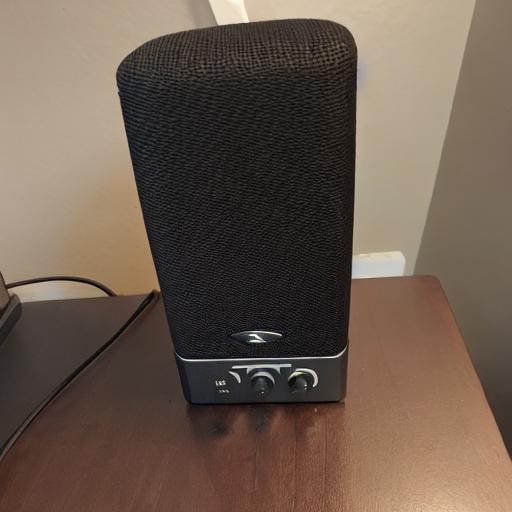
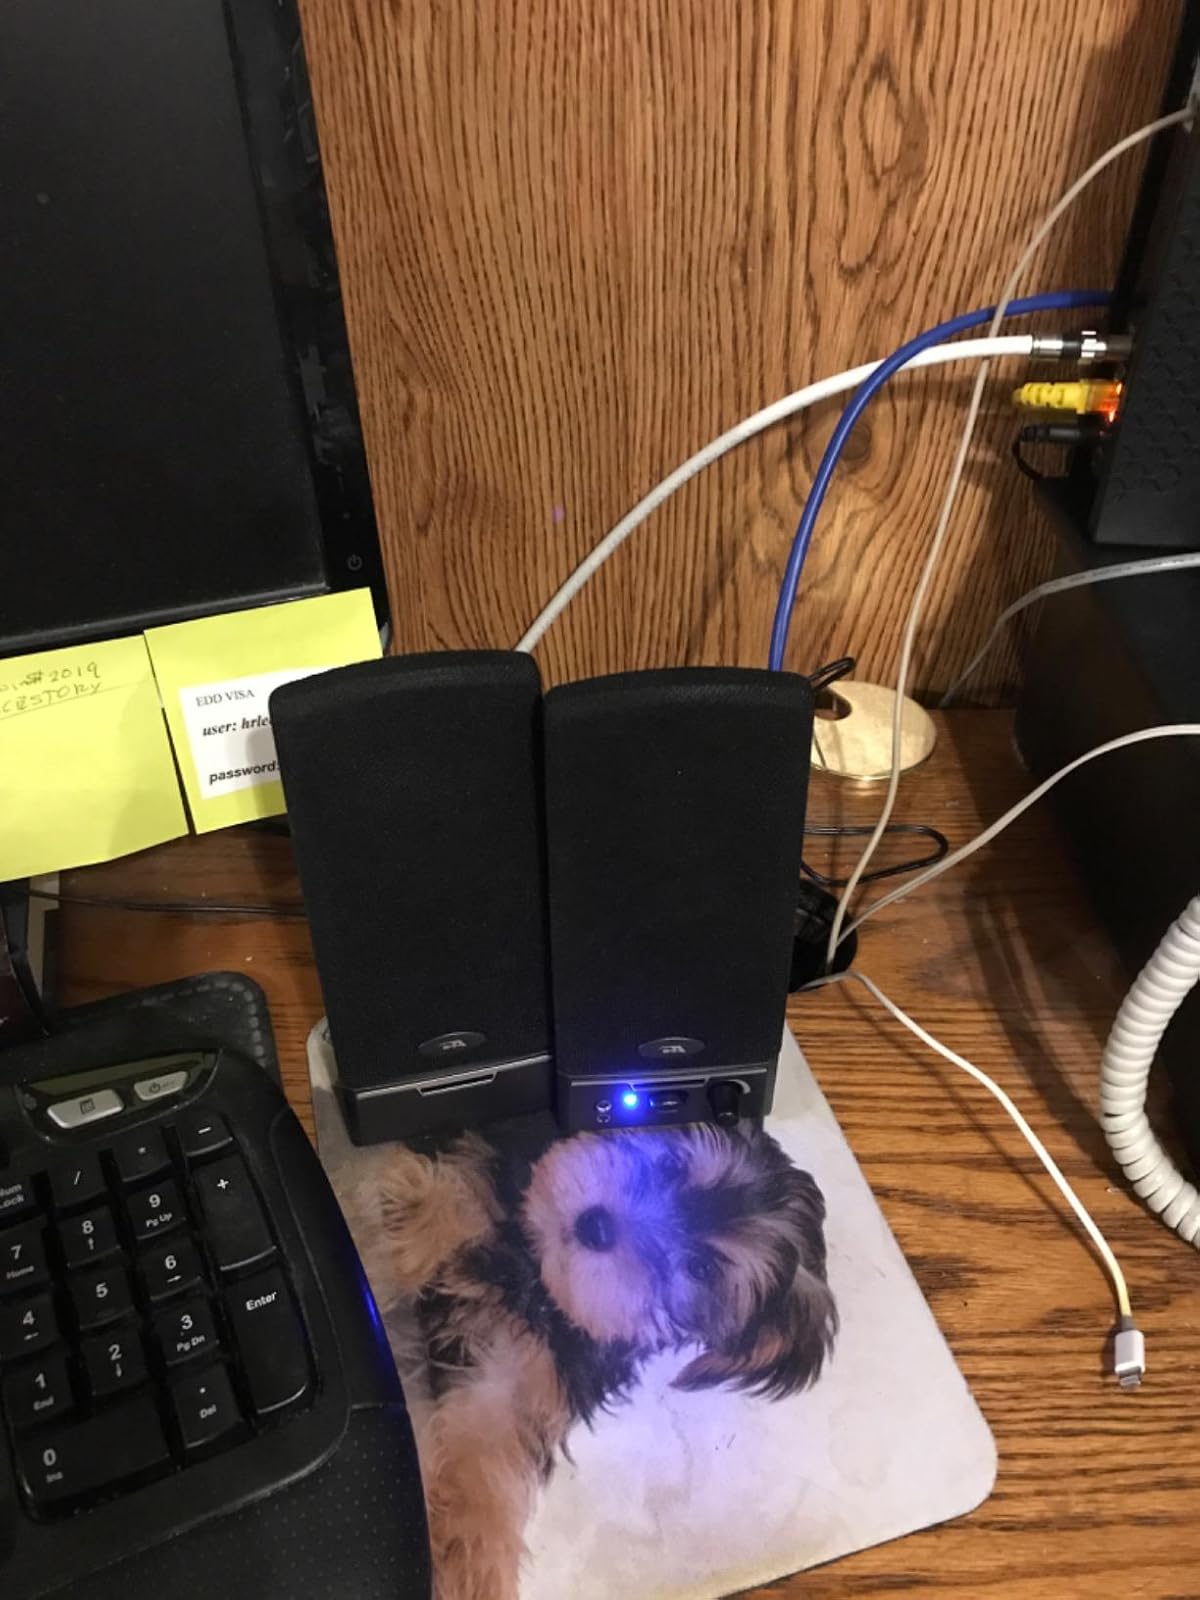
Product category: speaker
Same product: no